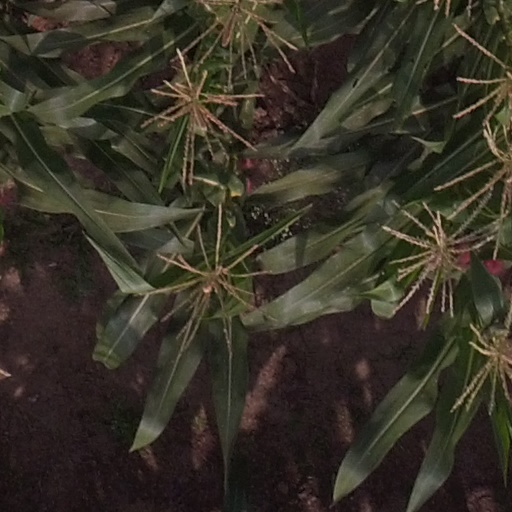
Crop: maize; corn